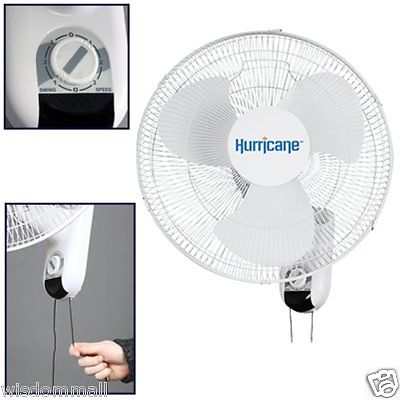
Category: fan